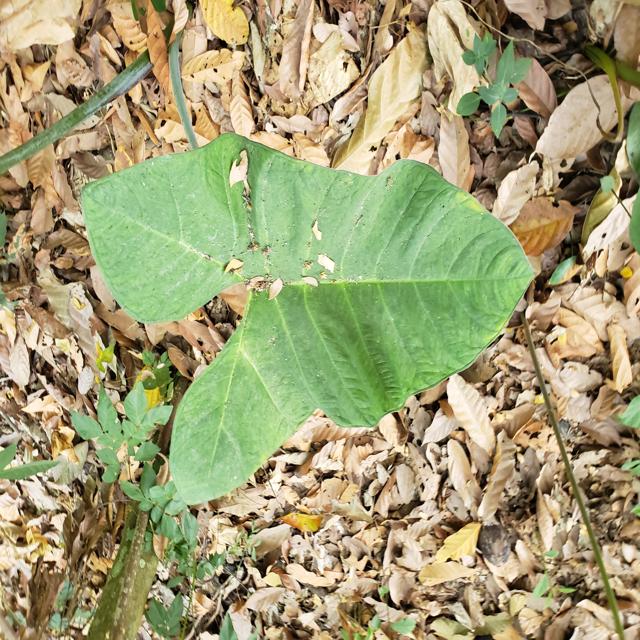
Label: Healthy